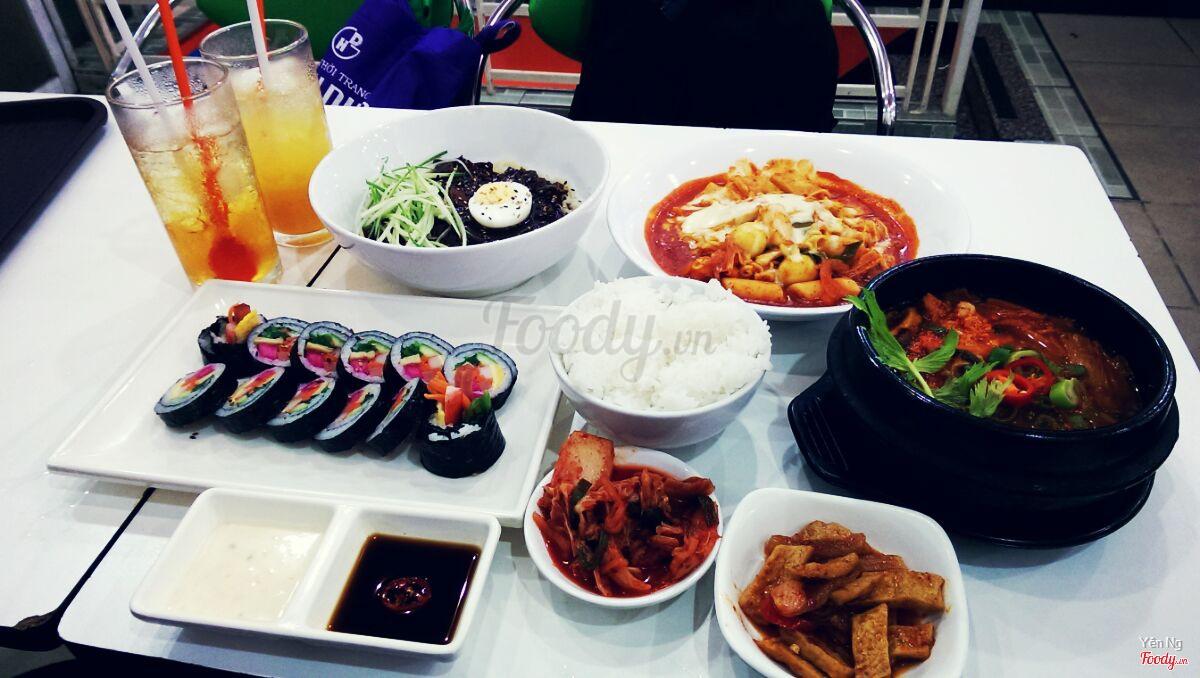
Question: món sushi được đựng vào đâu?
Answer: món sushi được đặt vào bên trong một dĩa lớn hình chữ nhật